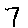
Label: 7